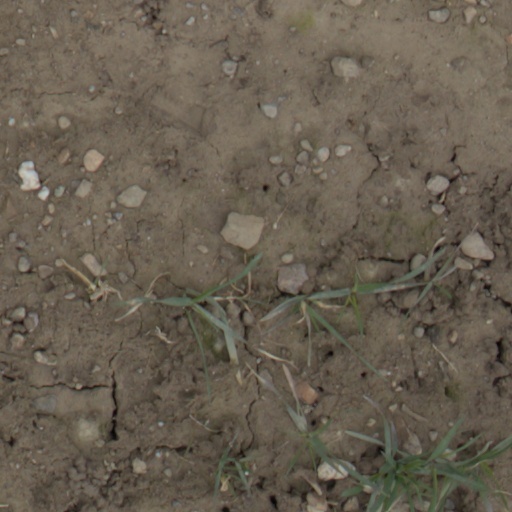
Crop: wheat